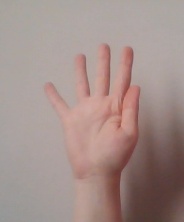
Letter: sheen